Round Barn, Buckingham Township

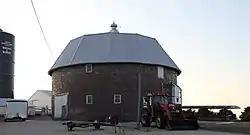

The Round Barn, Buckingham Township is an historic building located north of Traer in Tama County, Iowa, United States. It was built in 1920 as a general purpose barn. The building is a true round barn that measures in diameter. The structure is constructed in clay tile from the Johnston Brothers' Clay Works and features an aerator and a segmented two-pitch roof. It has been listed on the National Register of Historic Places since 1986.